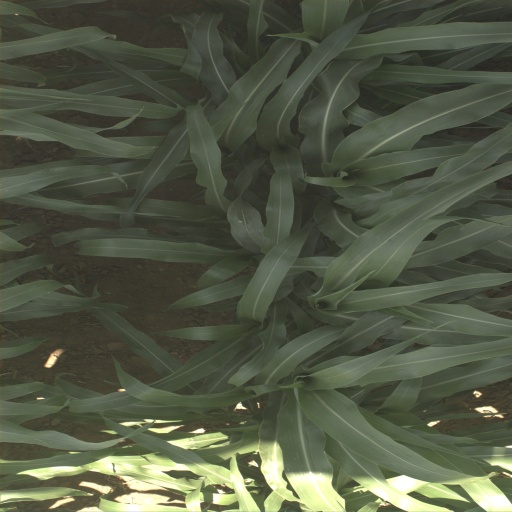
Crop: sorghum